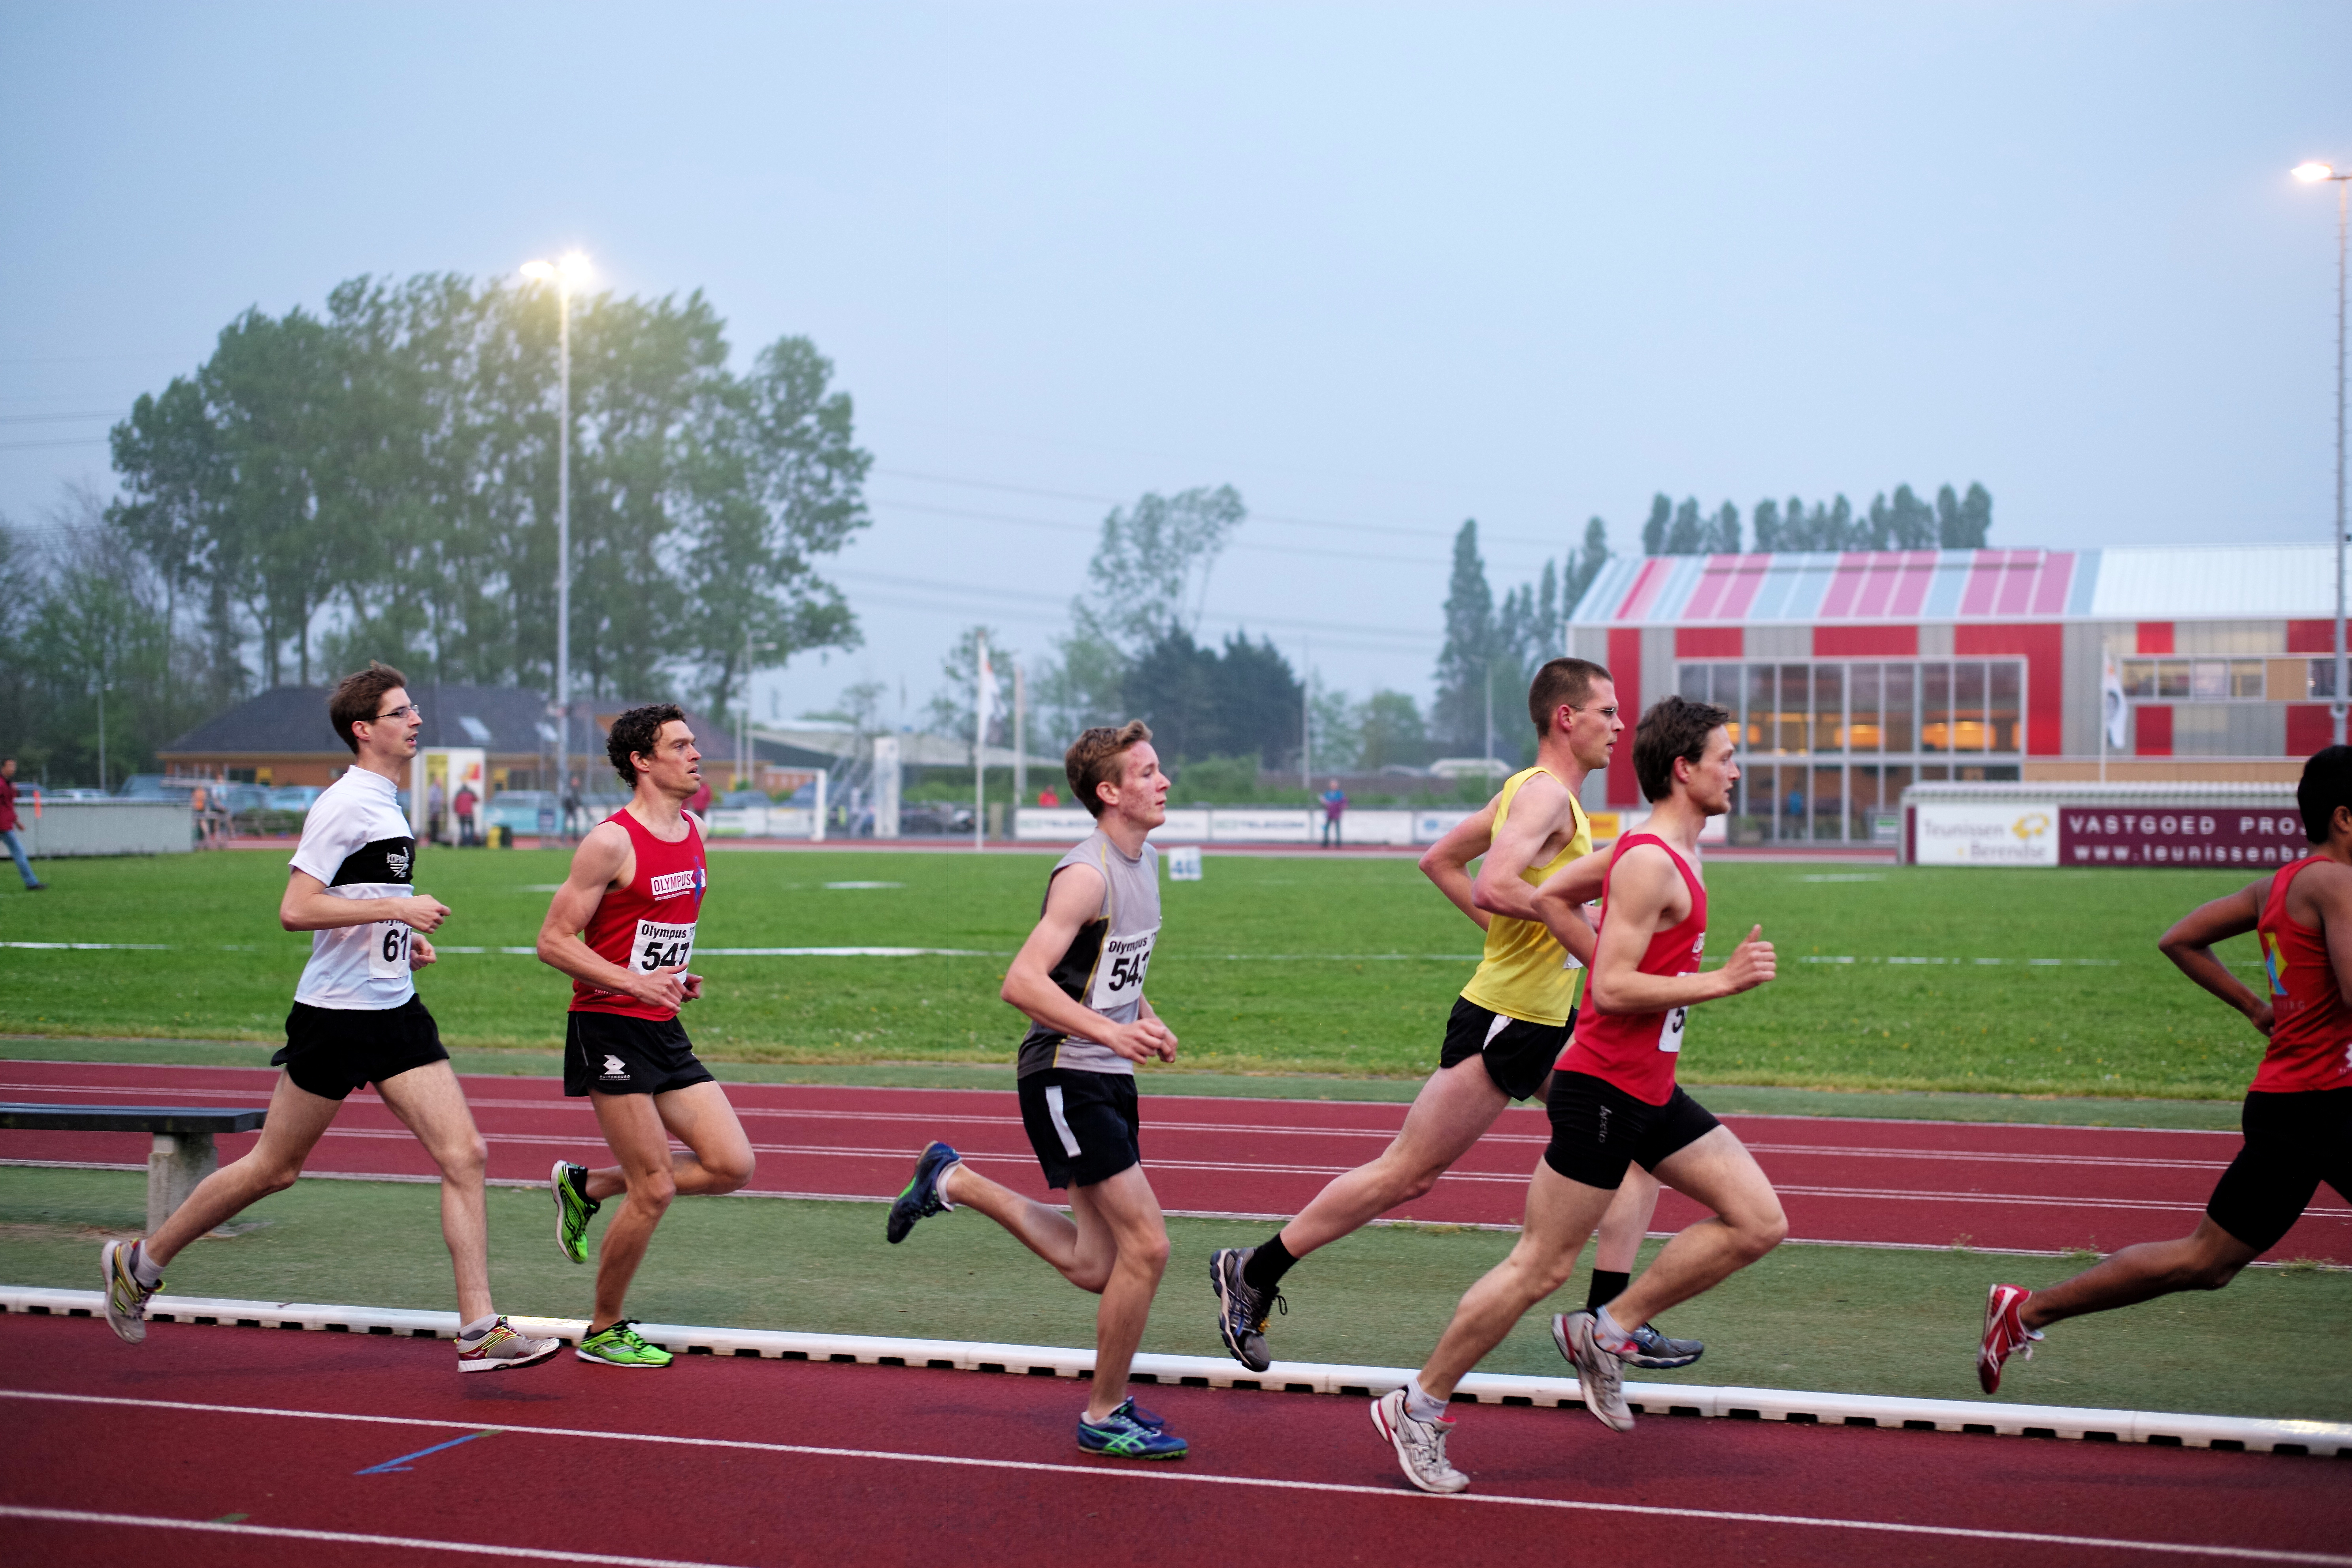
track, running, run, club, runner, race, competition, holland, netherlands, sports, endurance, athletics, sprint, 3000, naaldwijk, olympus70, physical exercise, human action, track and field athletics, middle distance running, 800 metres, 4 100 metres relay